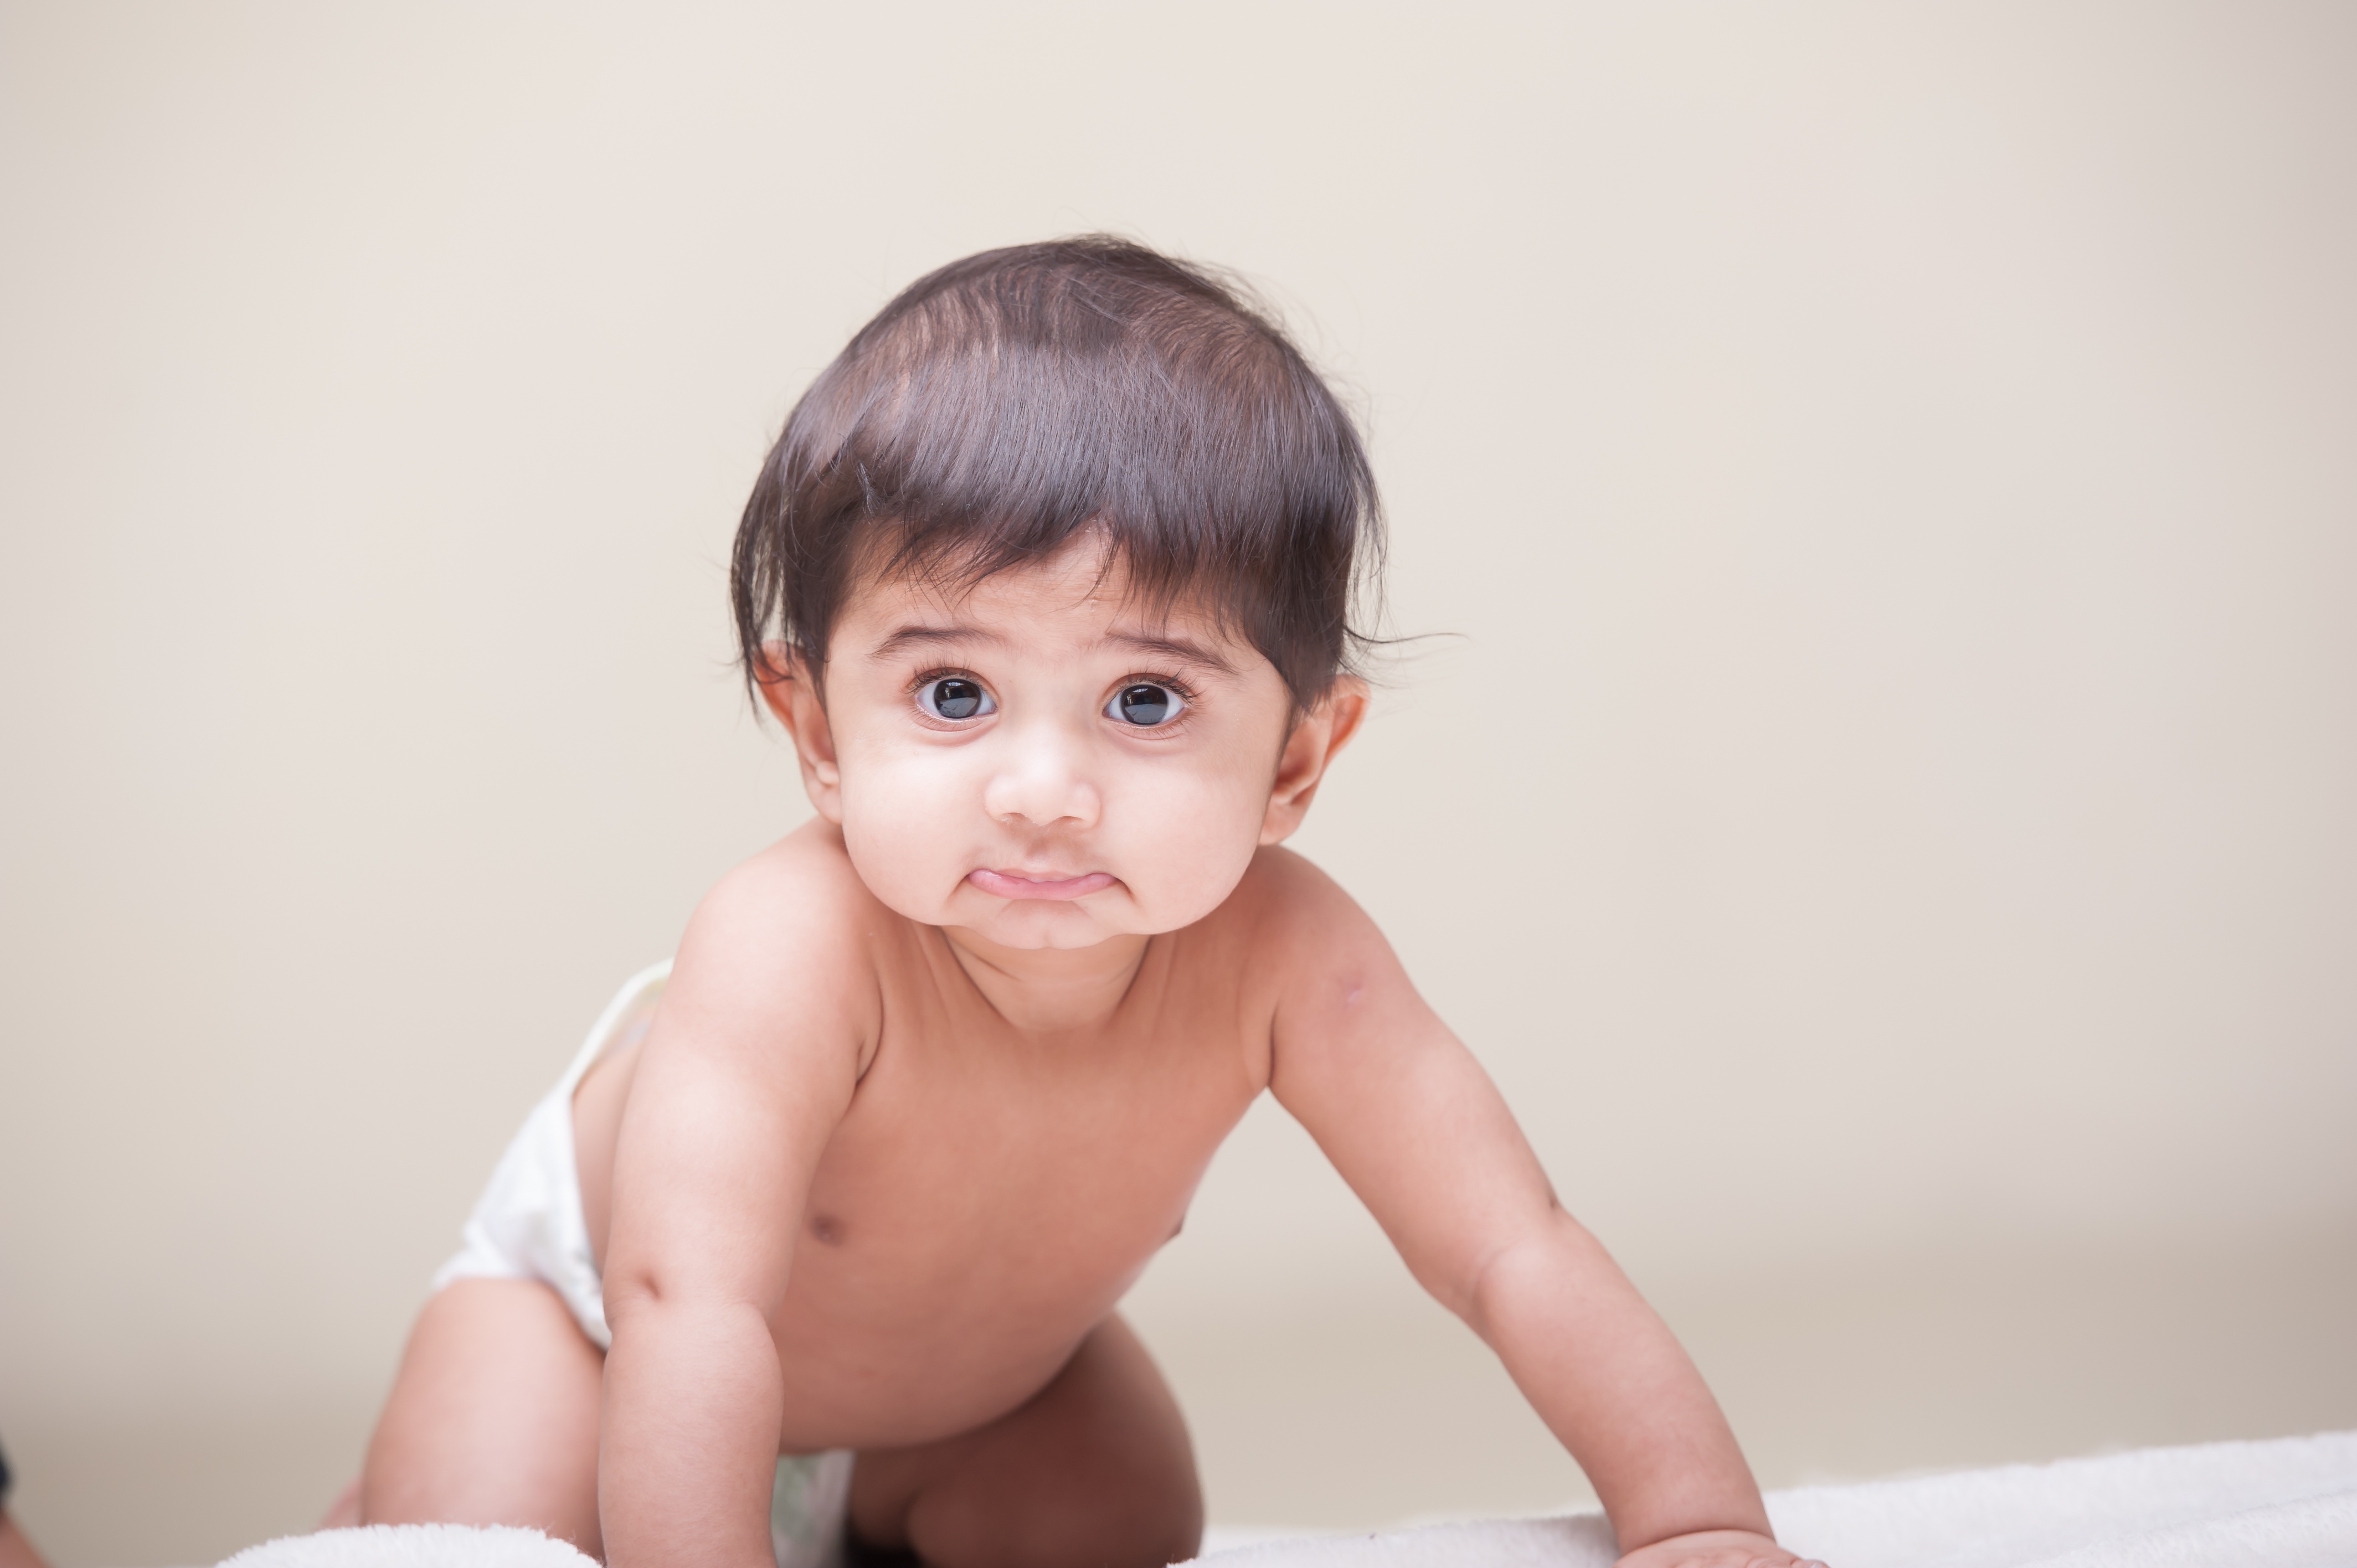
person, girl, photography, cute, portrait, sitting, child, baby, hairstyle, face, infant, toddler, eye, skin, funny, beauty, photo shoot, todler, one year, portrait photography, human positions